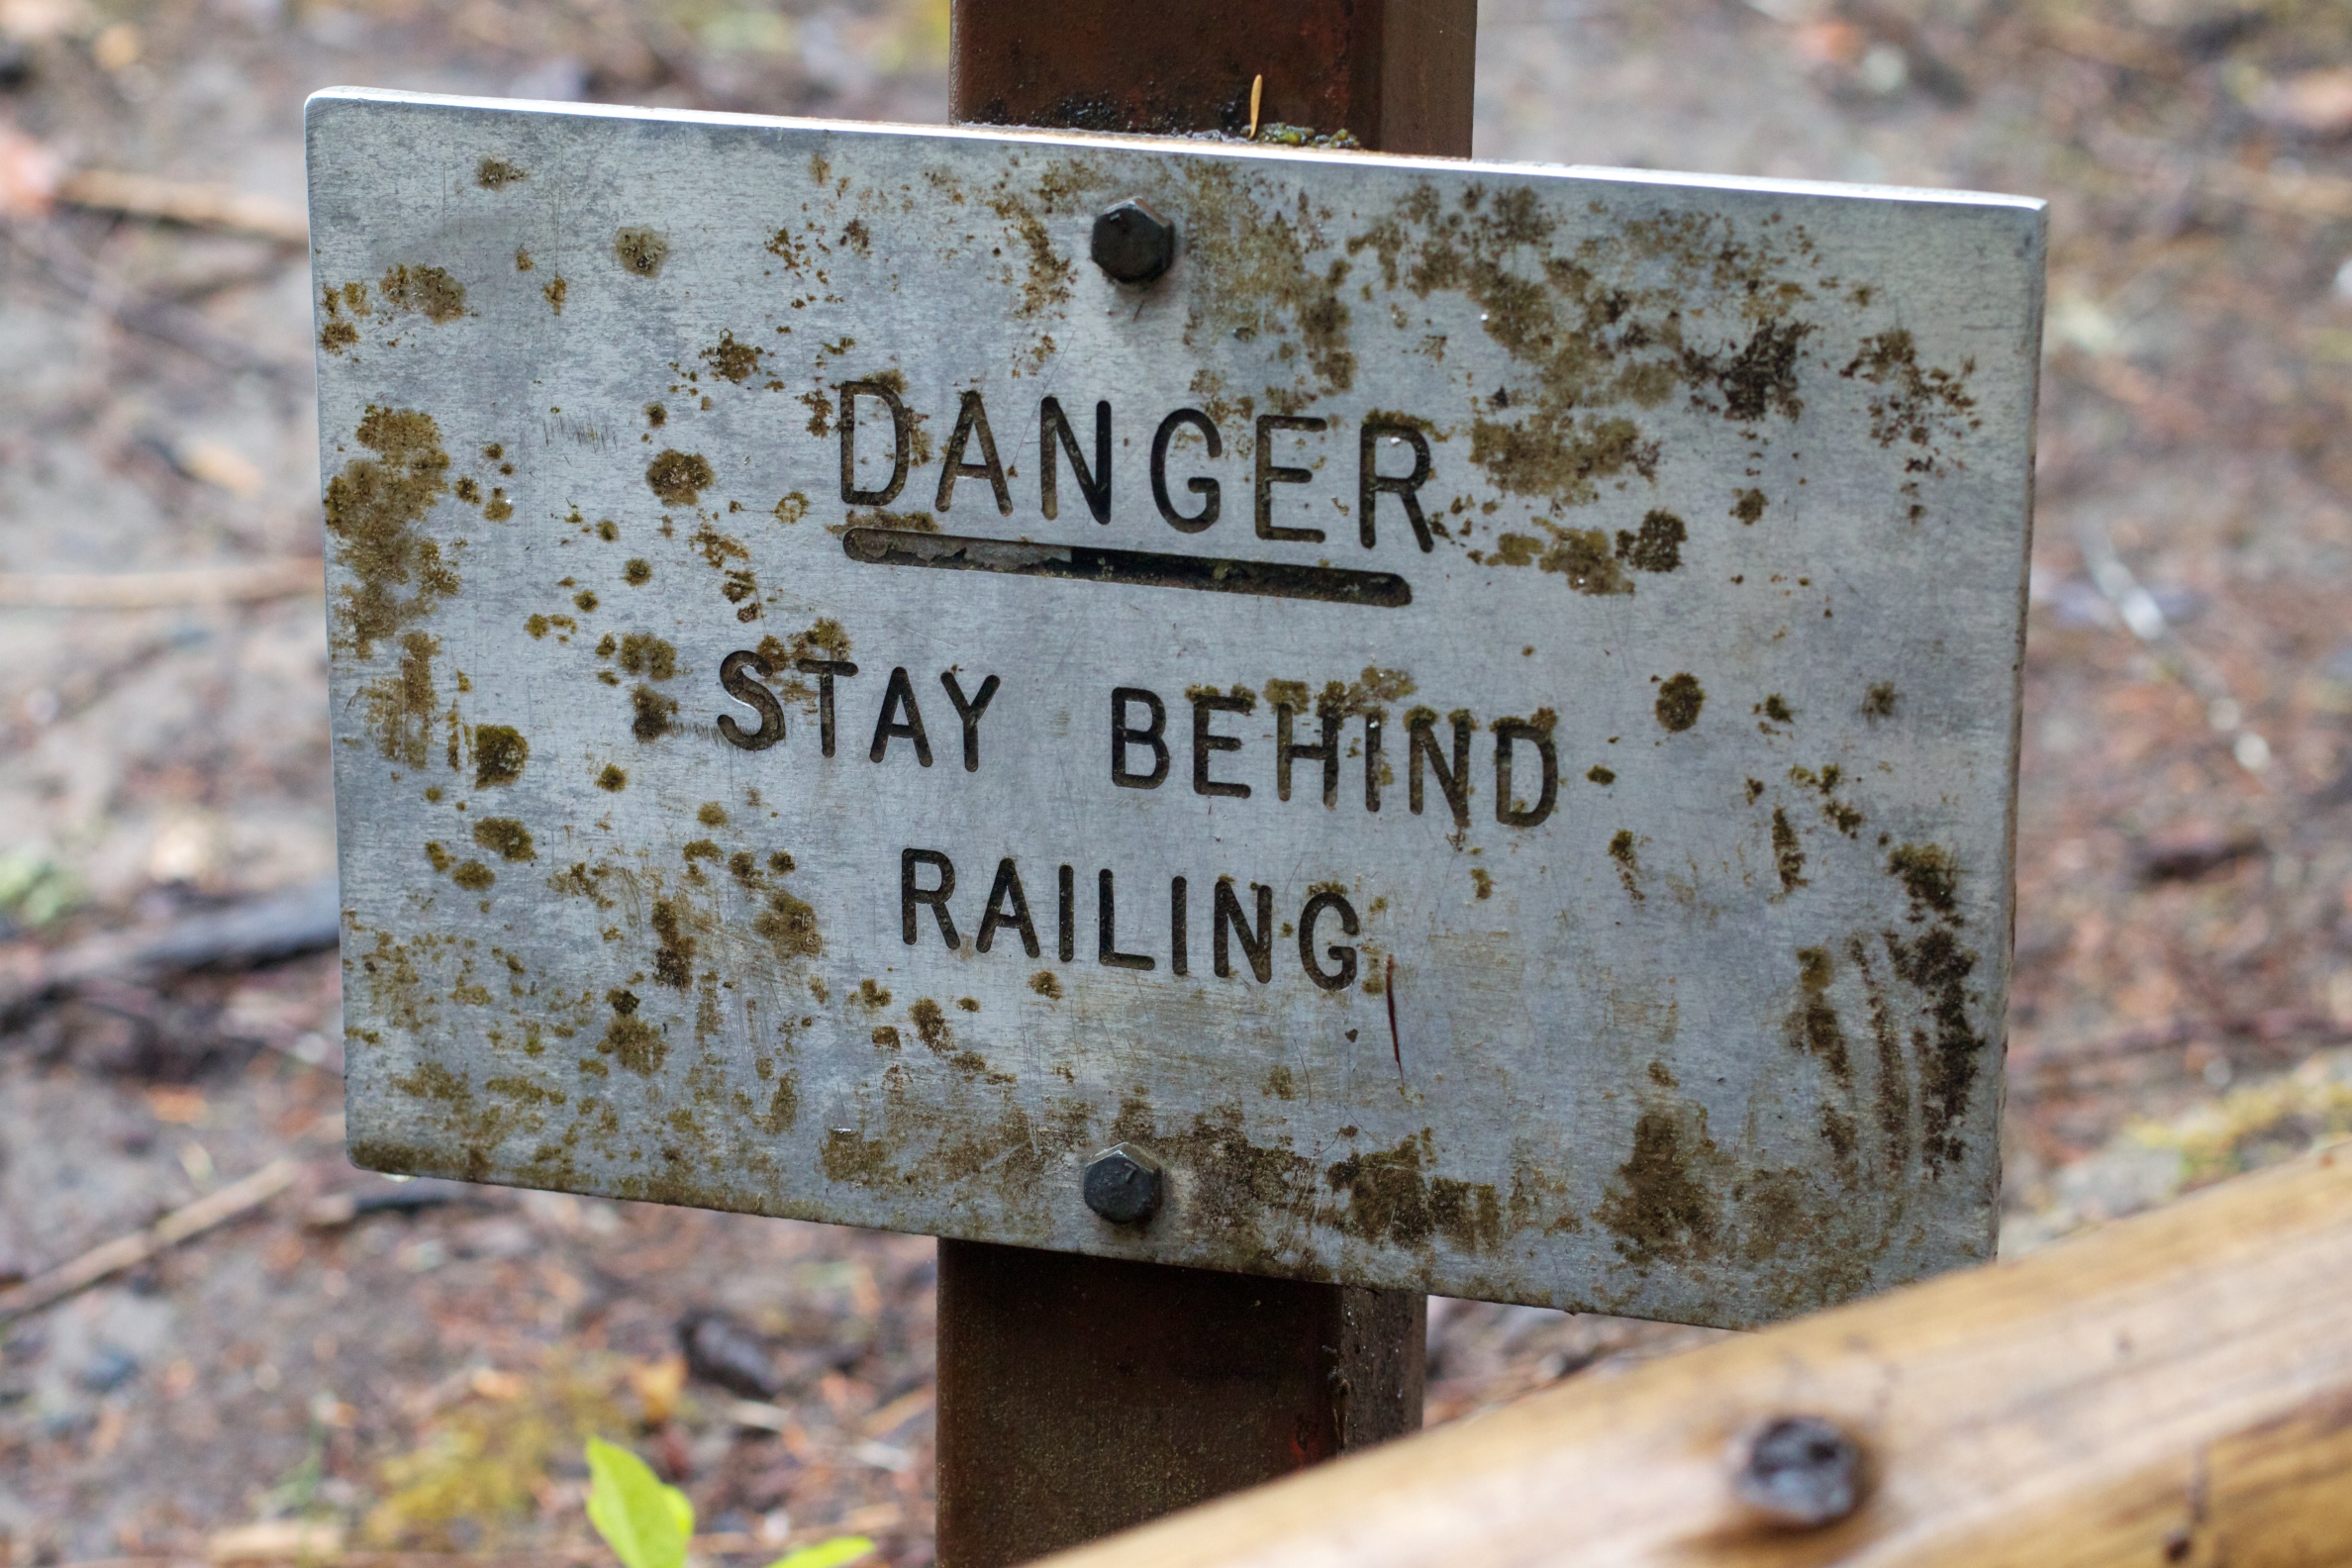
wood, number, sign, material, washington, odyssey